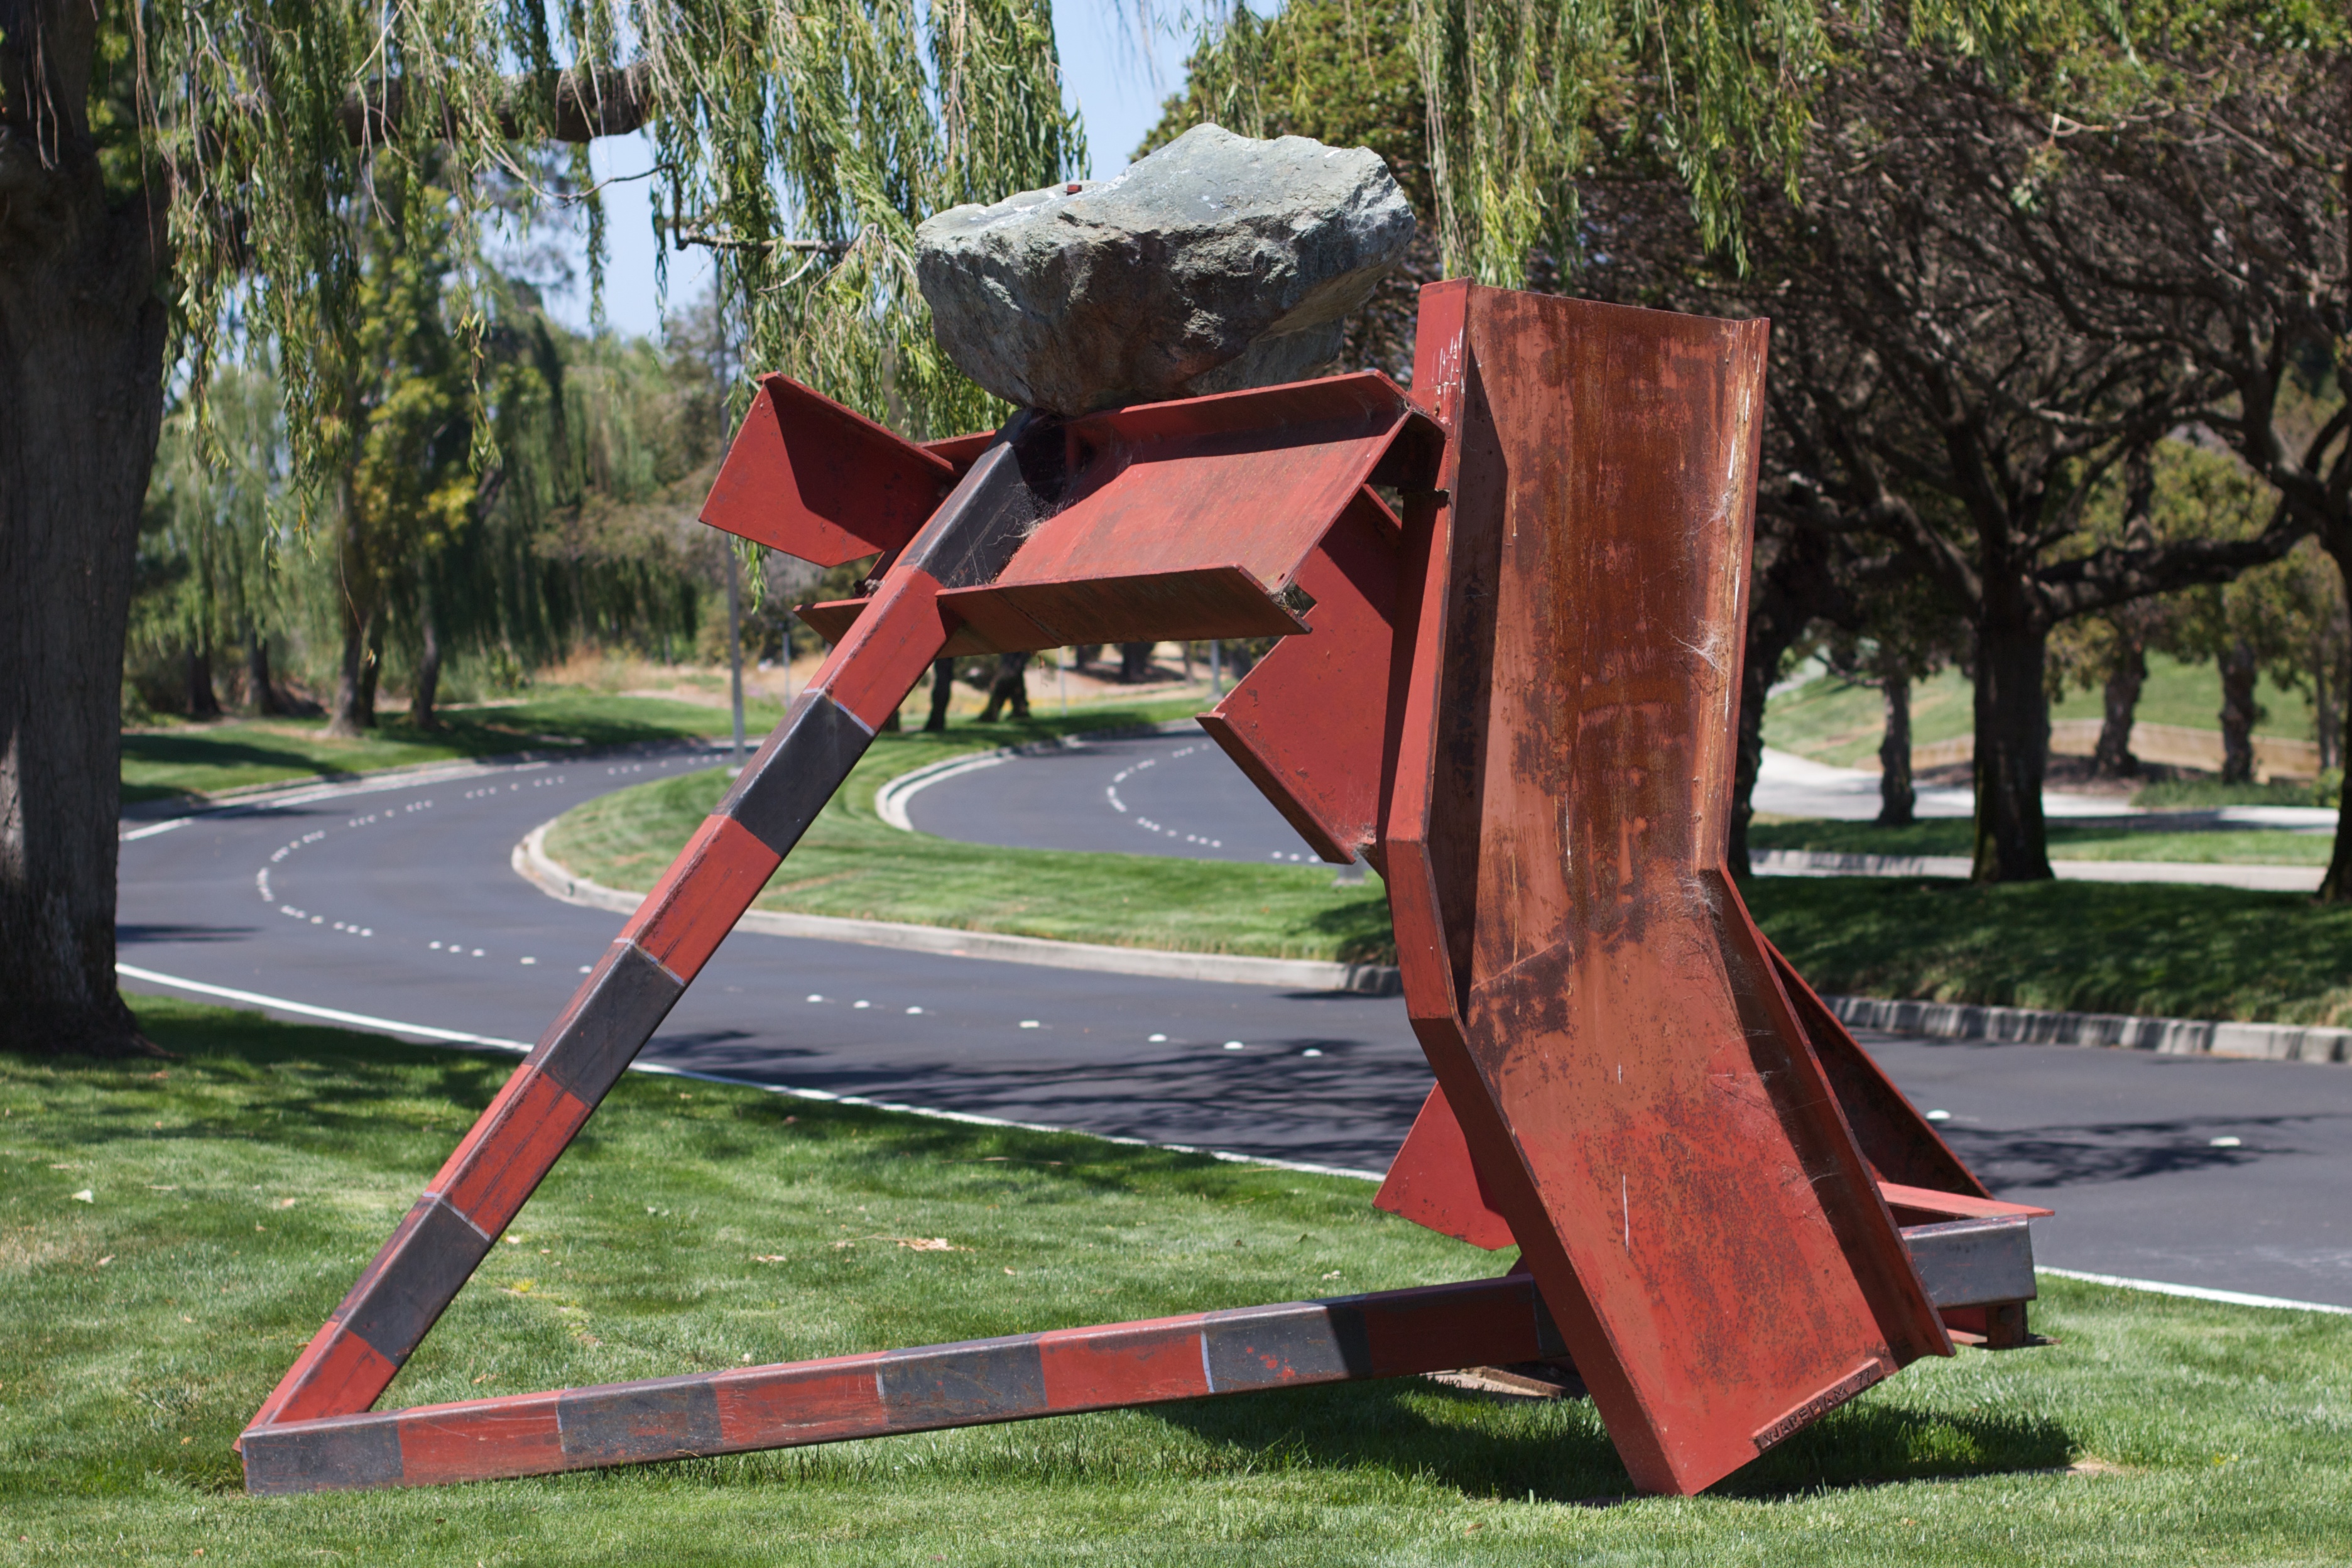
play, chair, city, recreation, furniture, swing, public space, sculpture, playground, outdoor recreation, outdoor play equipment, playground slide